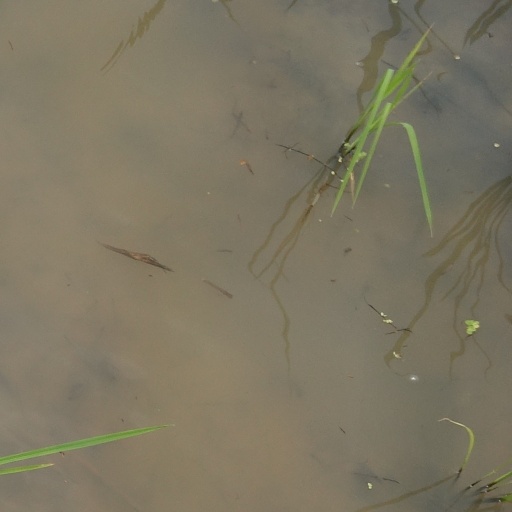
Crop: rice